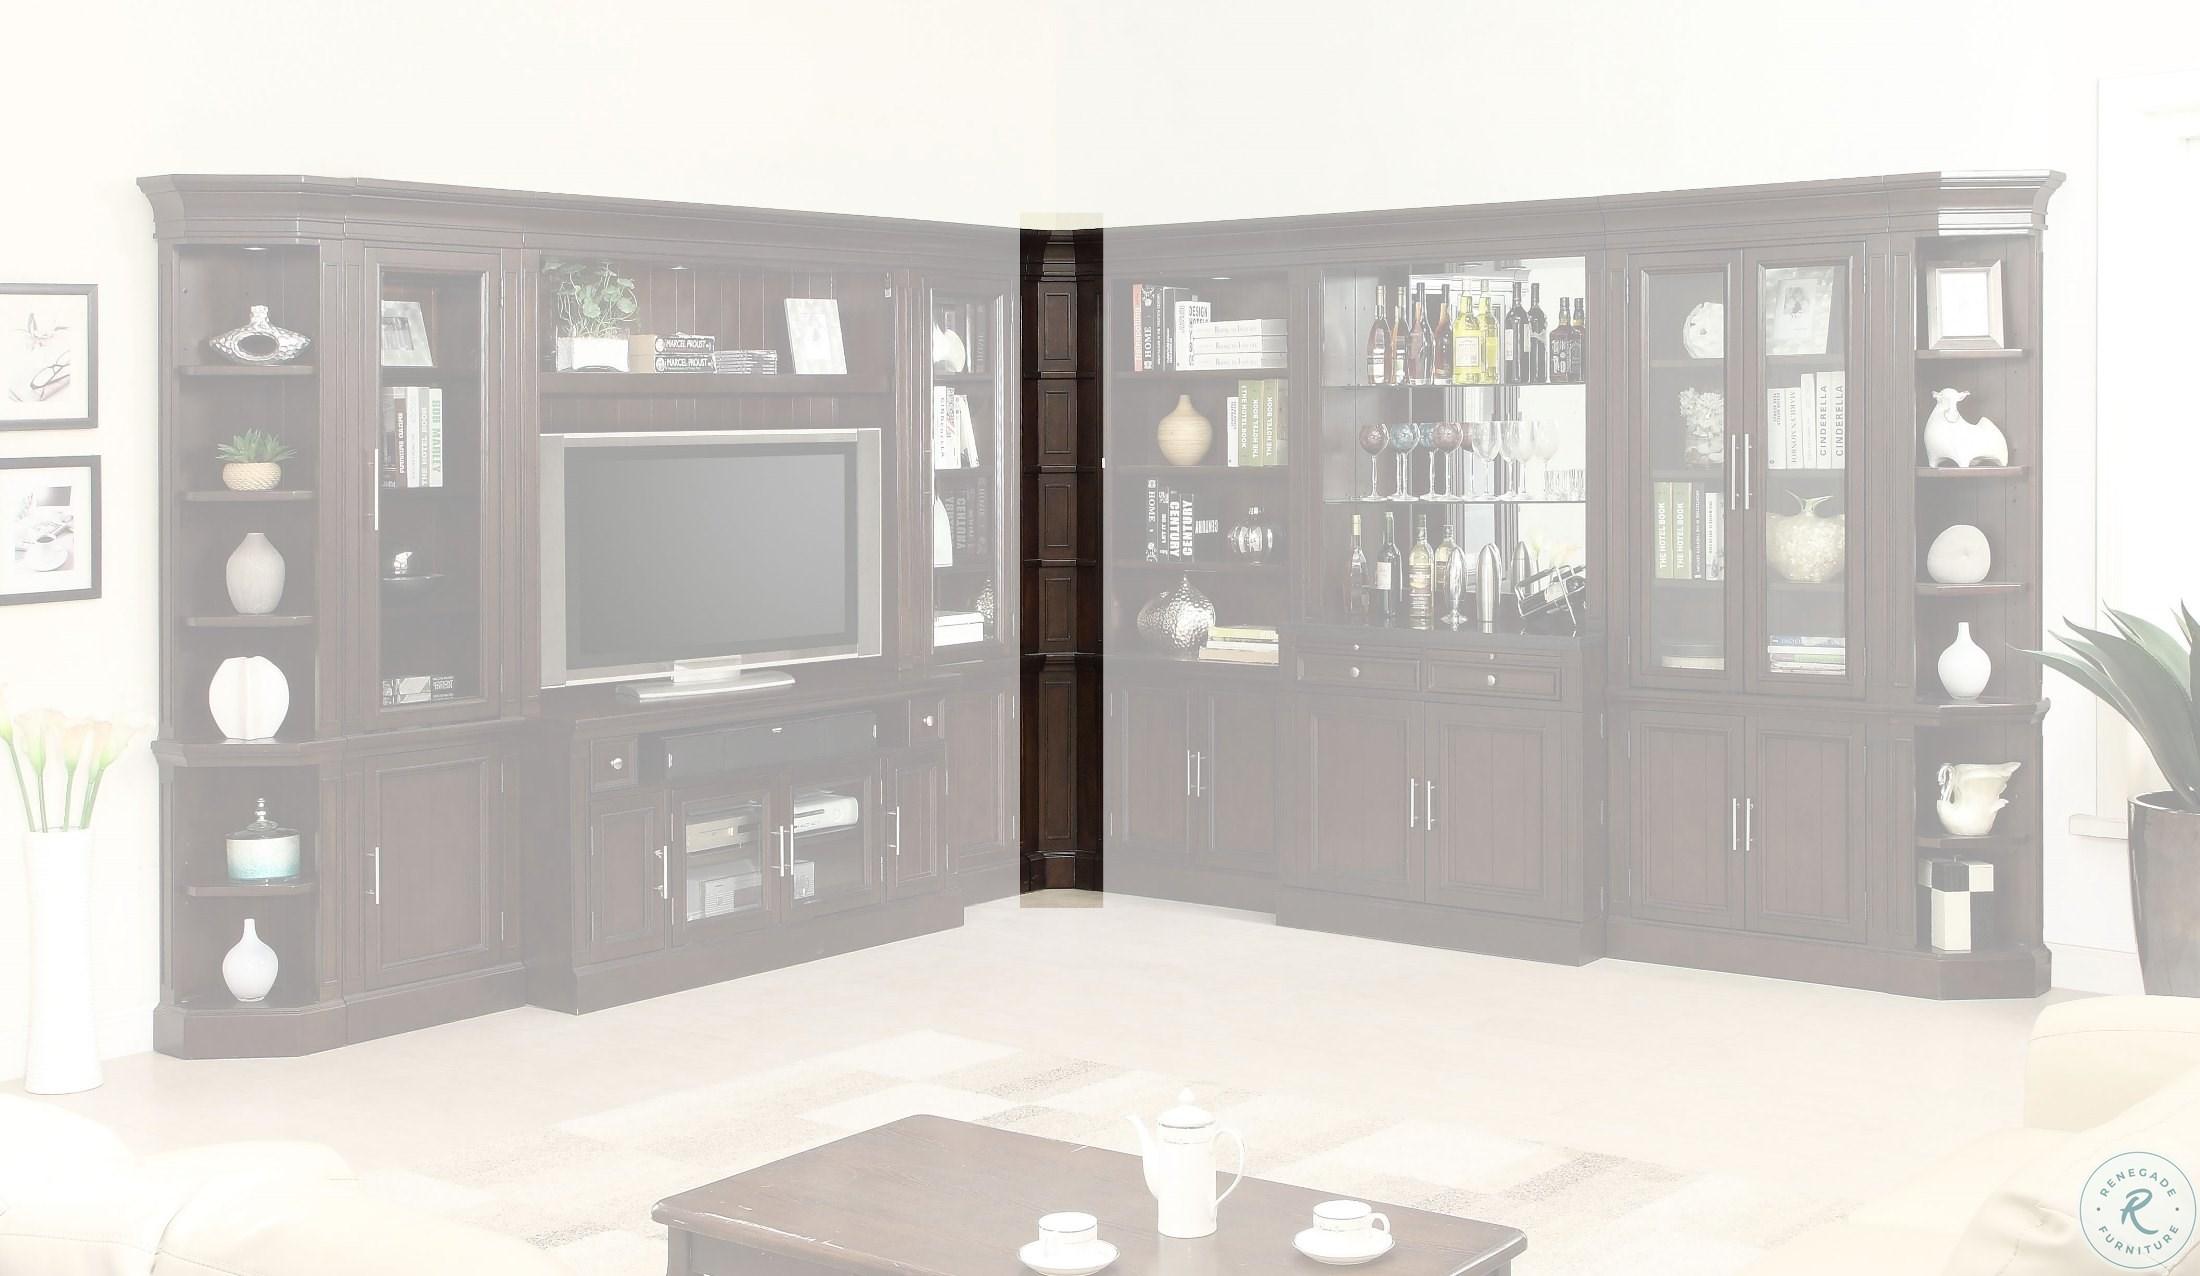
Category: Decor
Style: Transitional